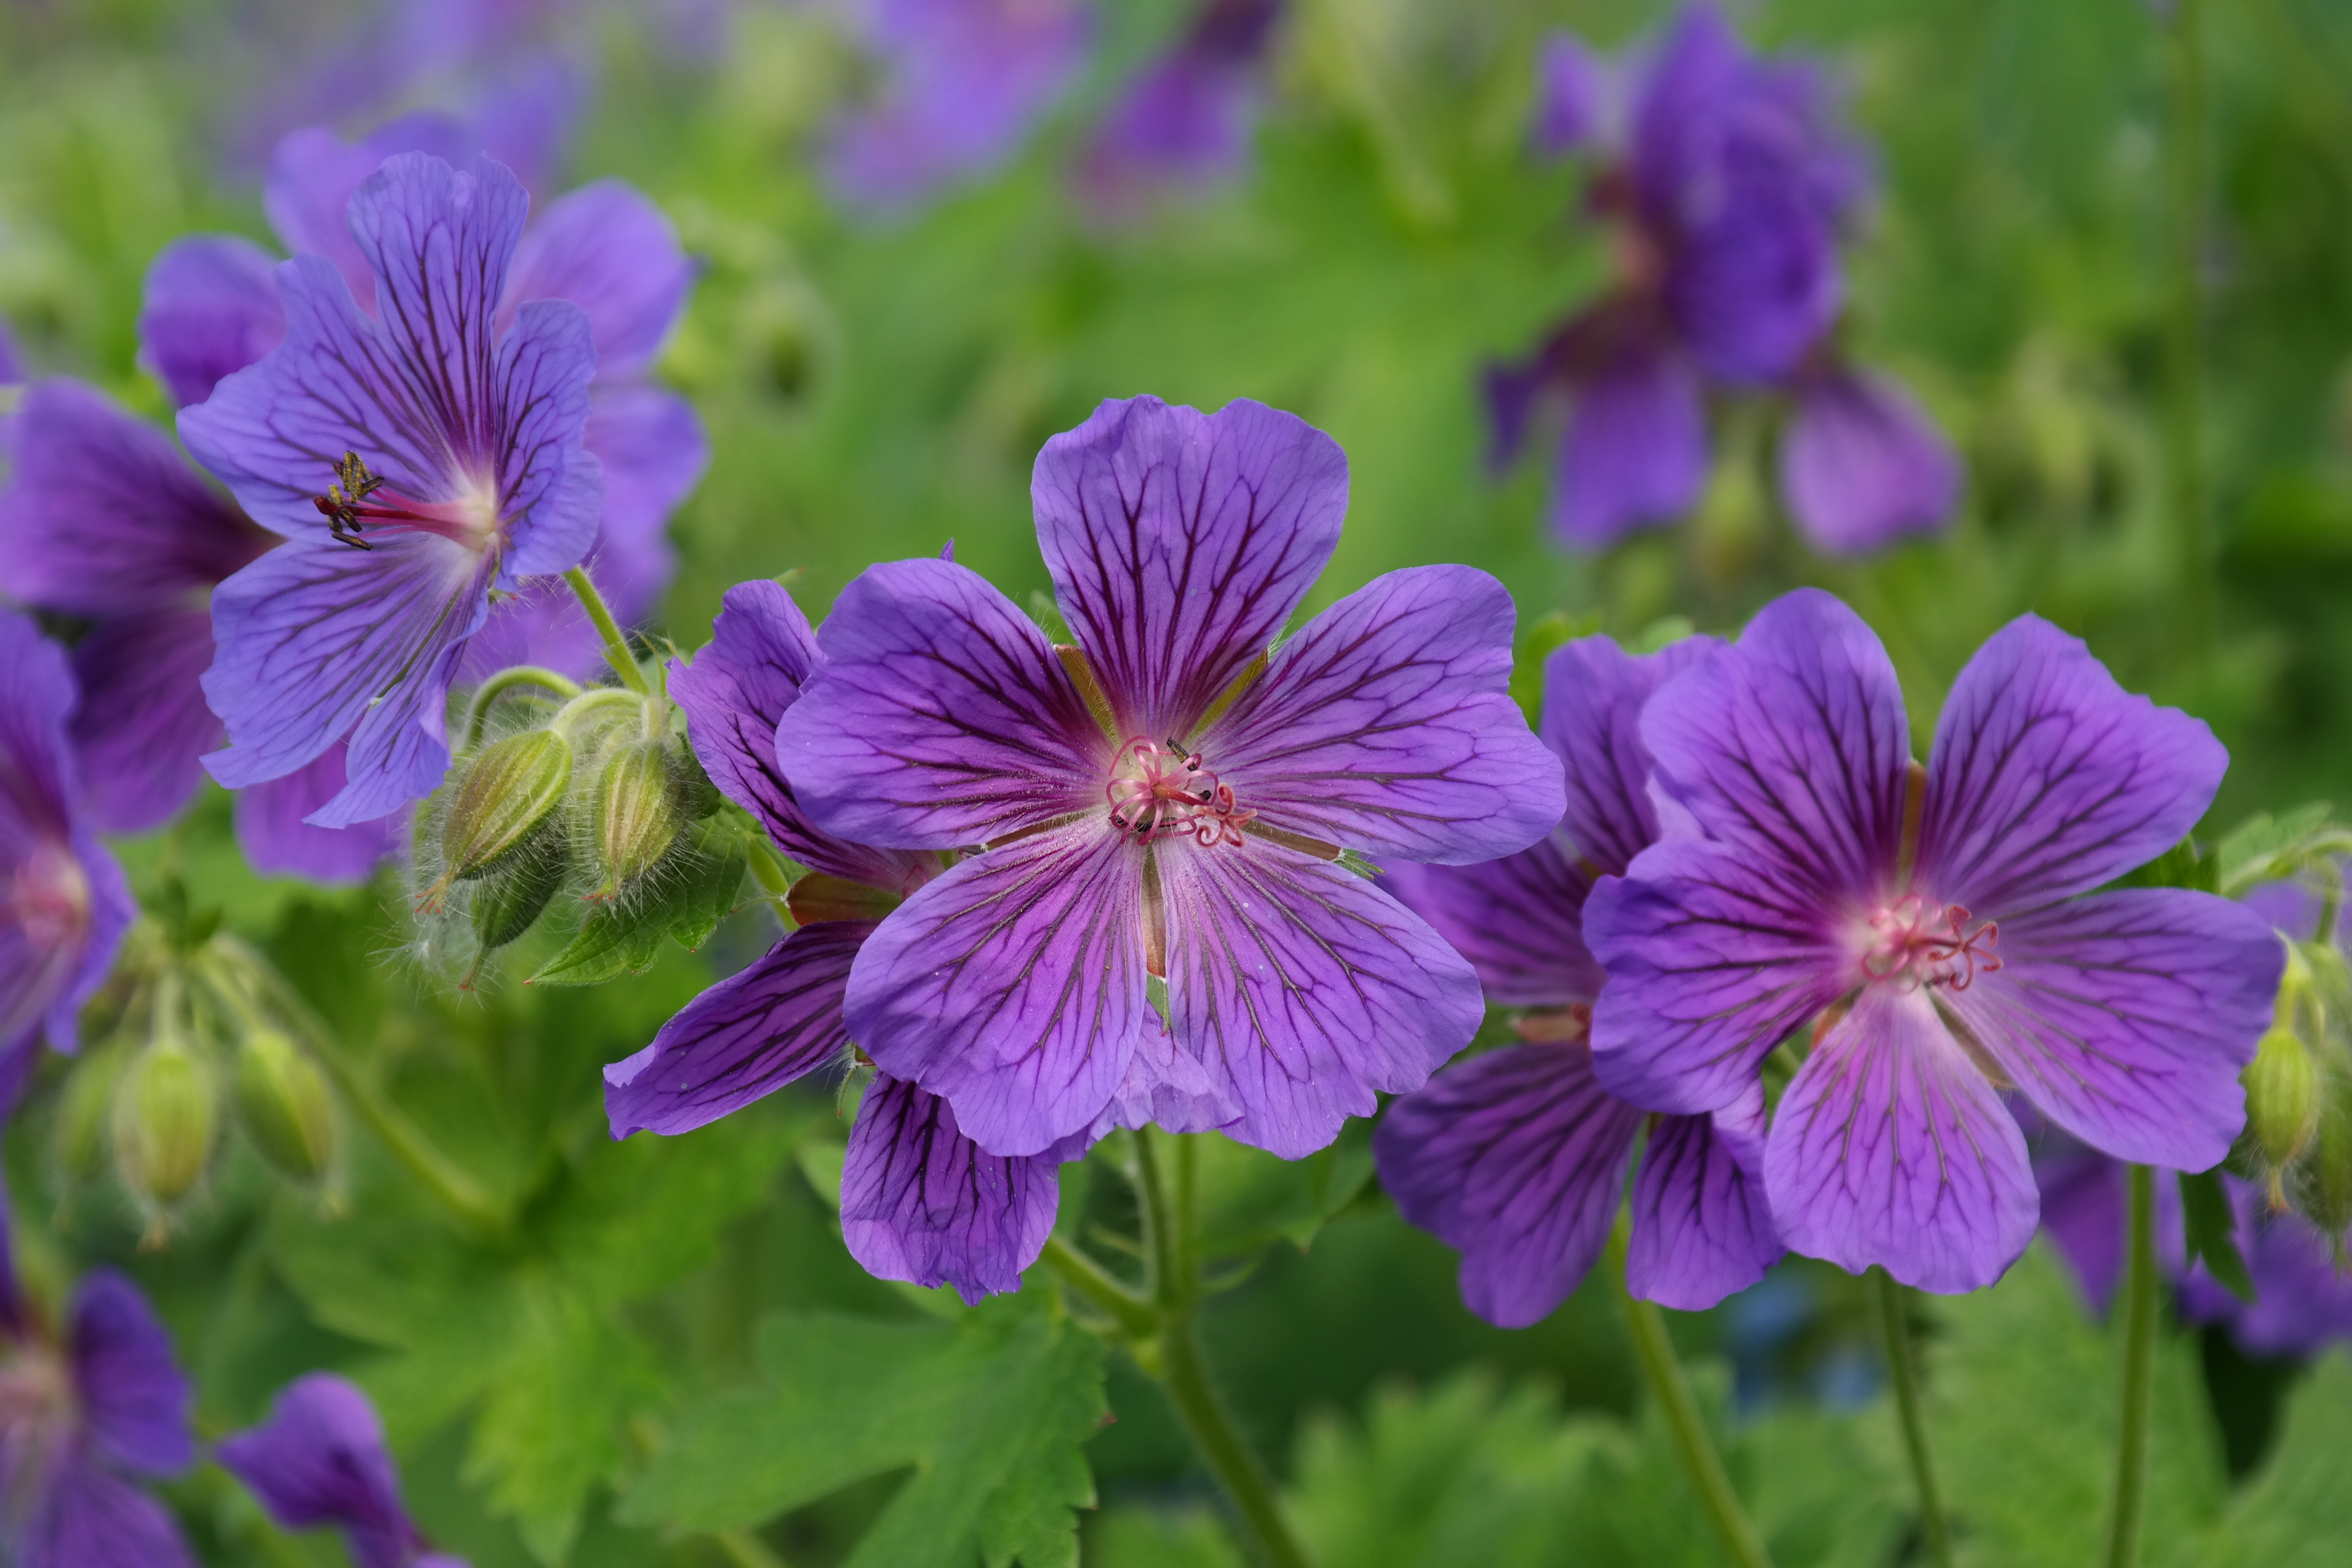
blossom, plant, flower, purple, bloom, green, stamp, flora, wildflower, geranium, violet, stamen, viola, cranesbill, stamens, macro photography, ornamental plant, stamina, garden plant, ground cover, flowering plant, blue violet, geraniaceae, flower petals, geranium cinereum, geranium greenhouse, annual plant, land plant, violet family, geraniales, grand geranium, geranium hybrid, geranium platypetalum